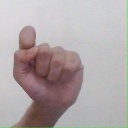
अक्षर: घ